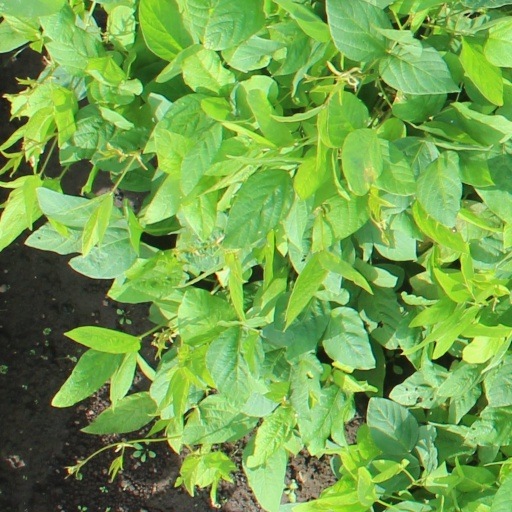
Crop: soybean